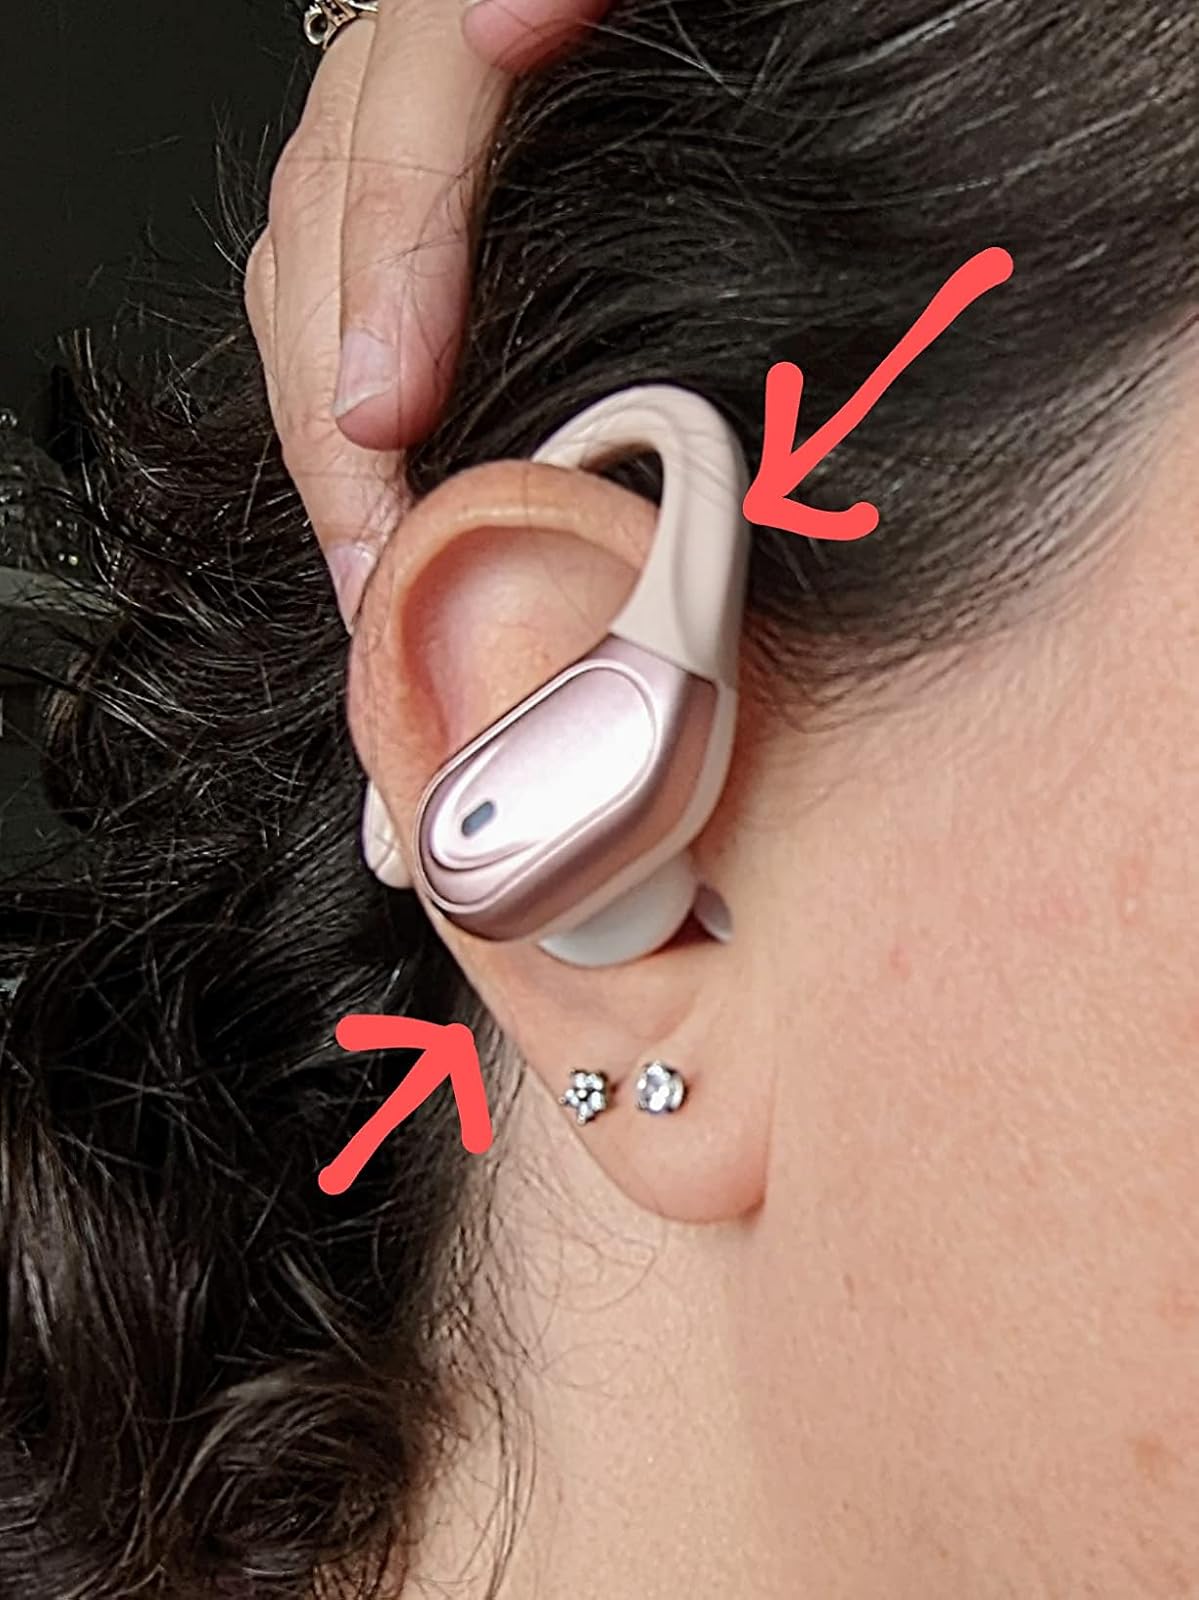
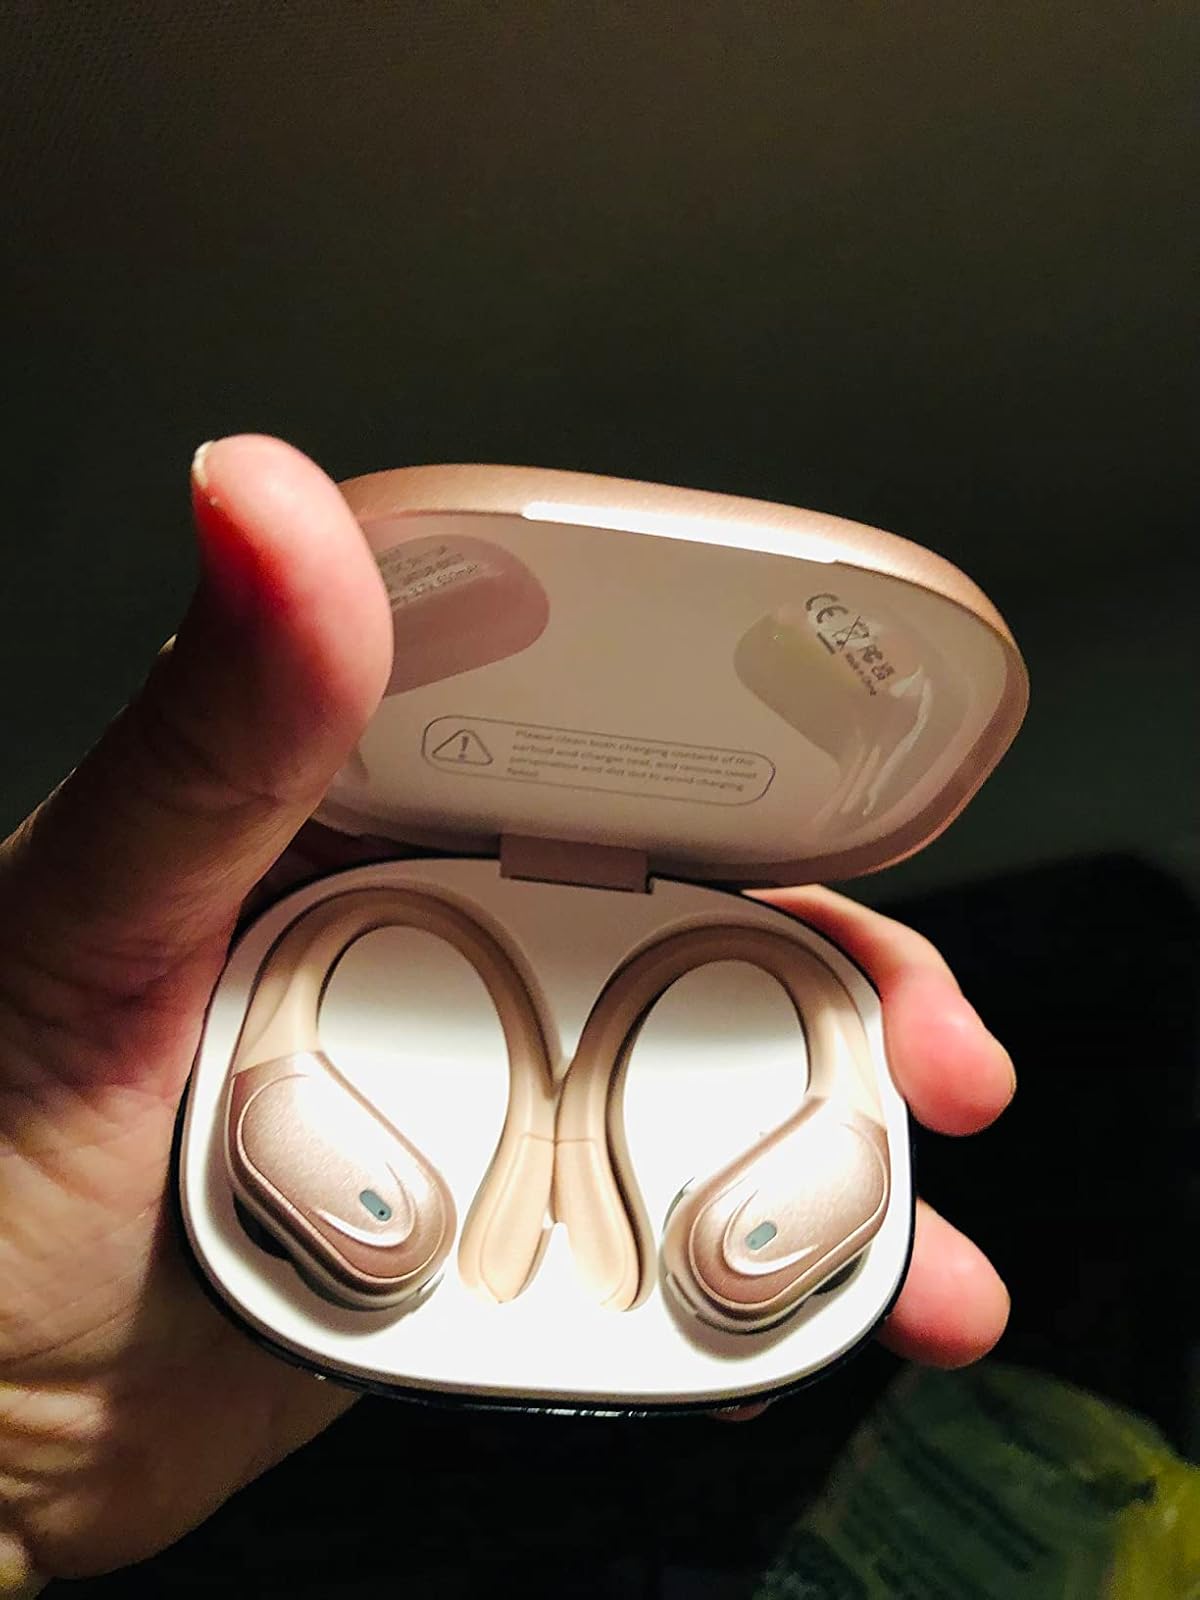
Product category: earbuds
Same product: yes